Gotthard railway

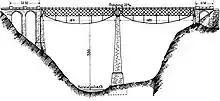

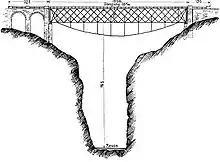
Intschireuss Bridge with fish-belly reinforcement

Most of the Swiss locomotives were originally constructed for the Gotthard line, so many of them were called "Gotthardlokomotiven", for instance C 5/6 "Elephant", Ce 6/8 and Be 6/8 "Krokodil", Ae 8/14 "Landilok", Ae 6/6, Re 620. Famous trainsets on the Gotthard route are the Trans Europ Express and the Roter Pfeil, as well as the tilting train, Cisalpino Pendolino.